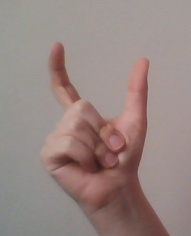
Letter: nun